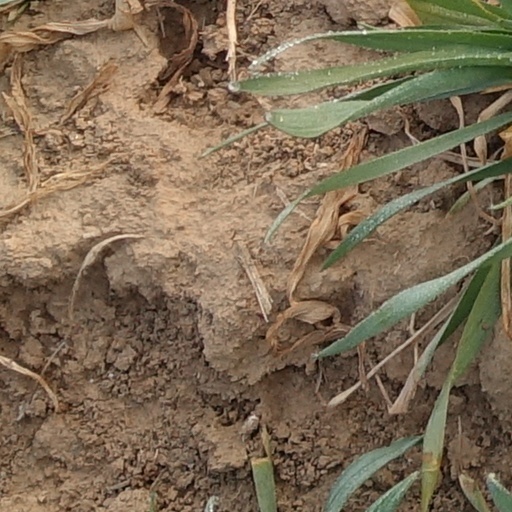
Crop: wheat